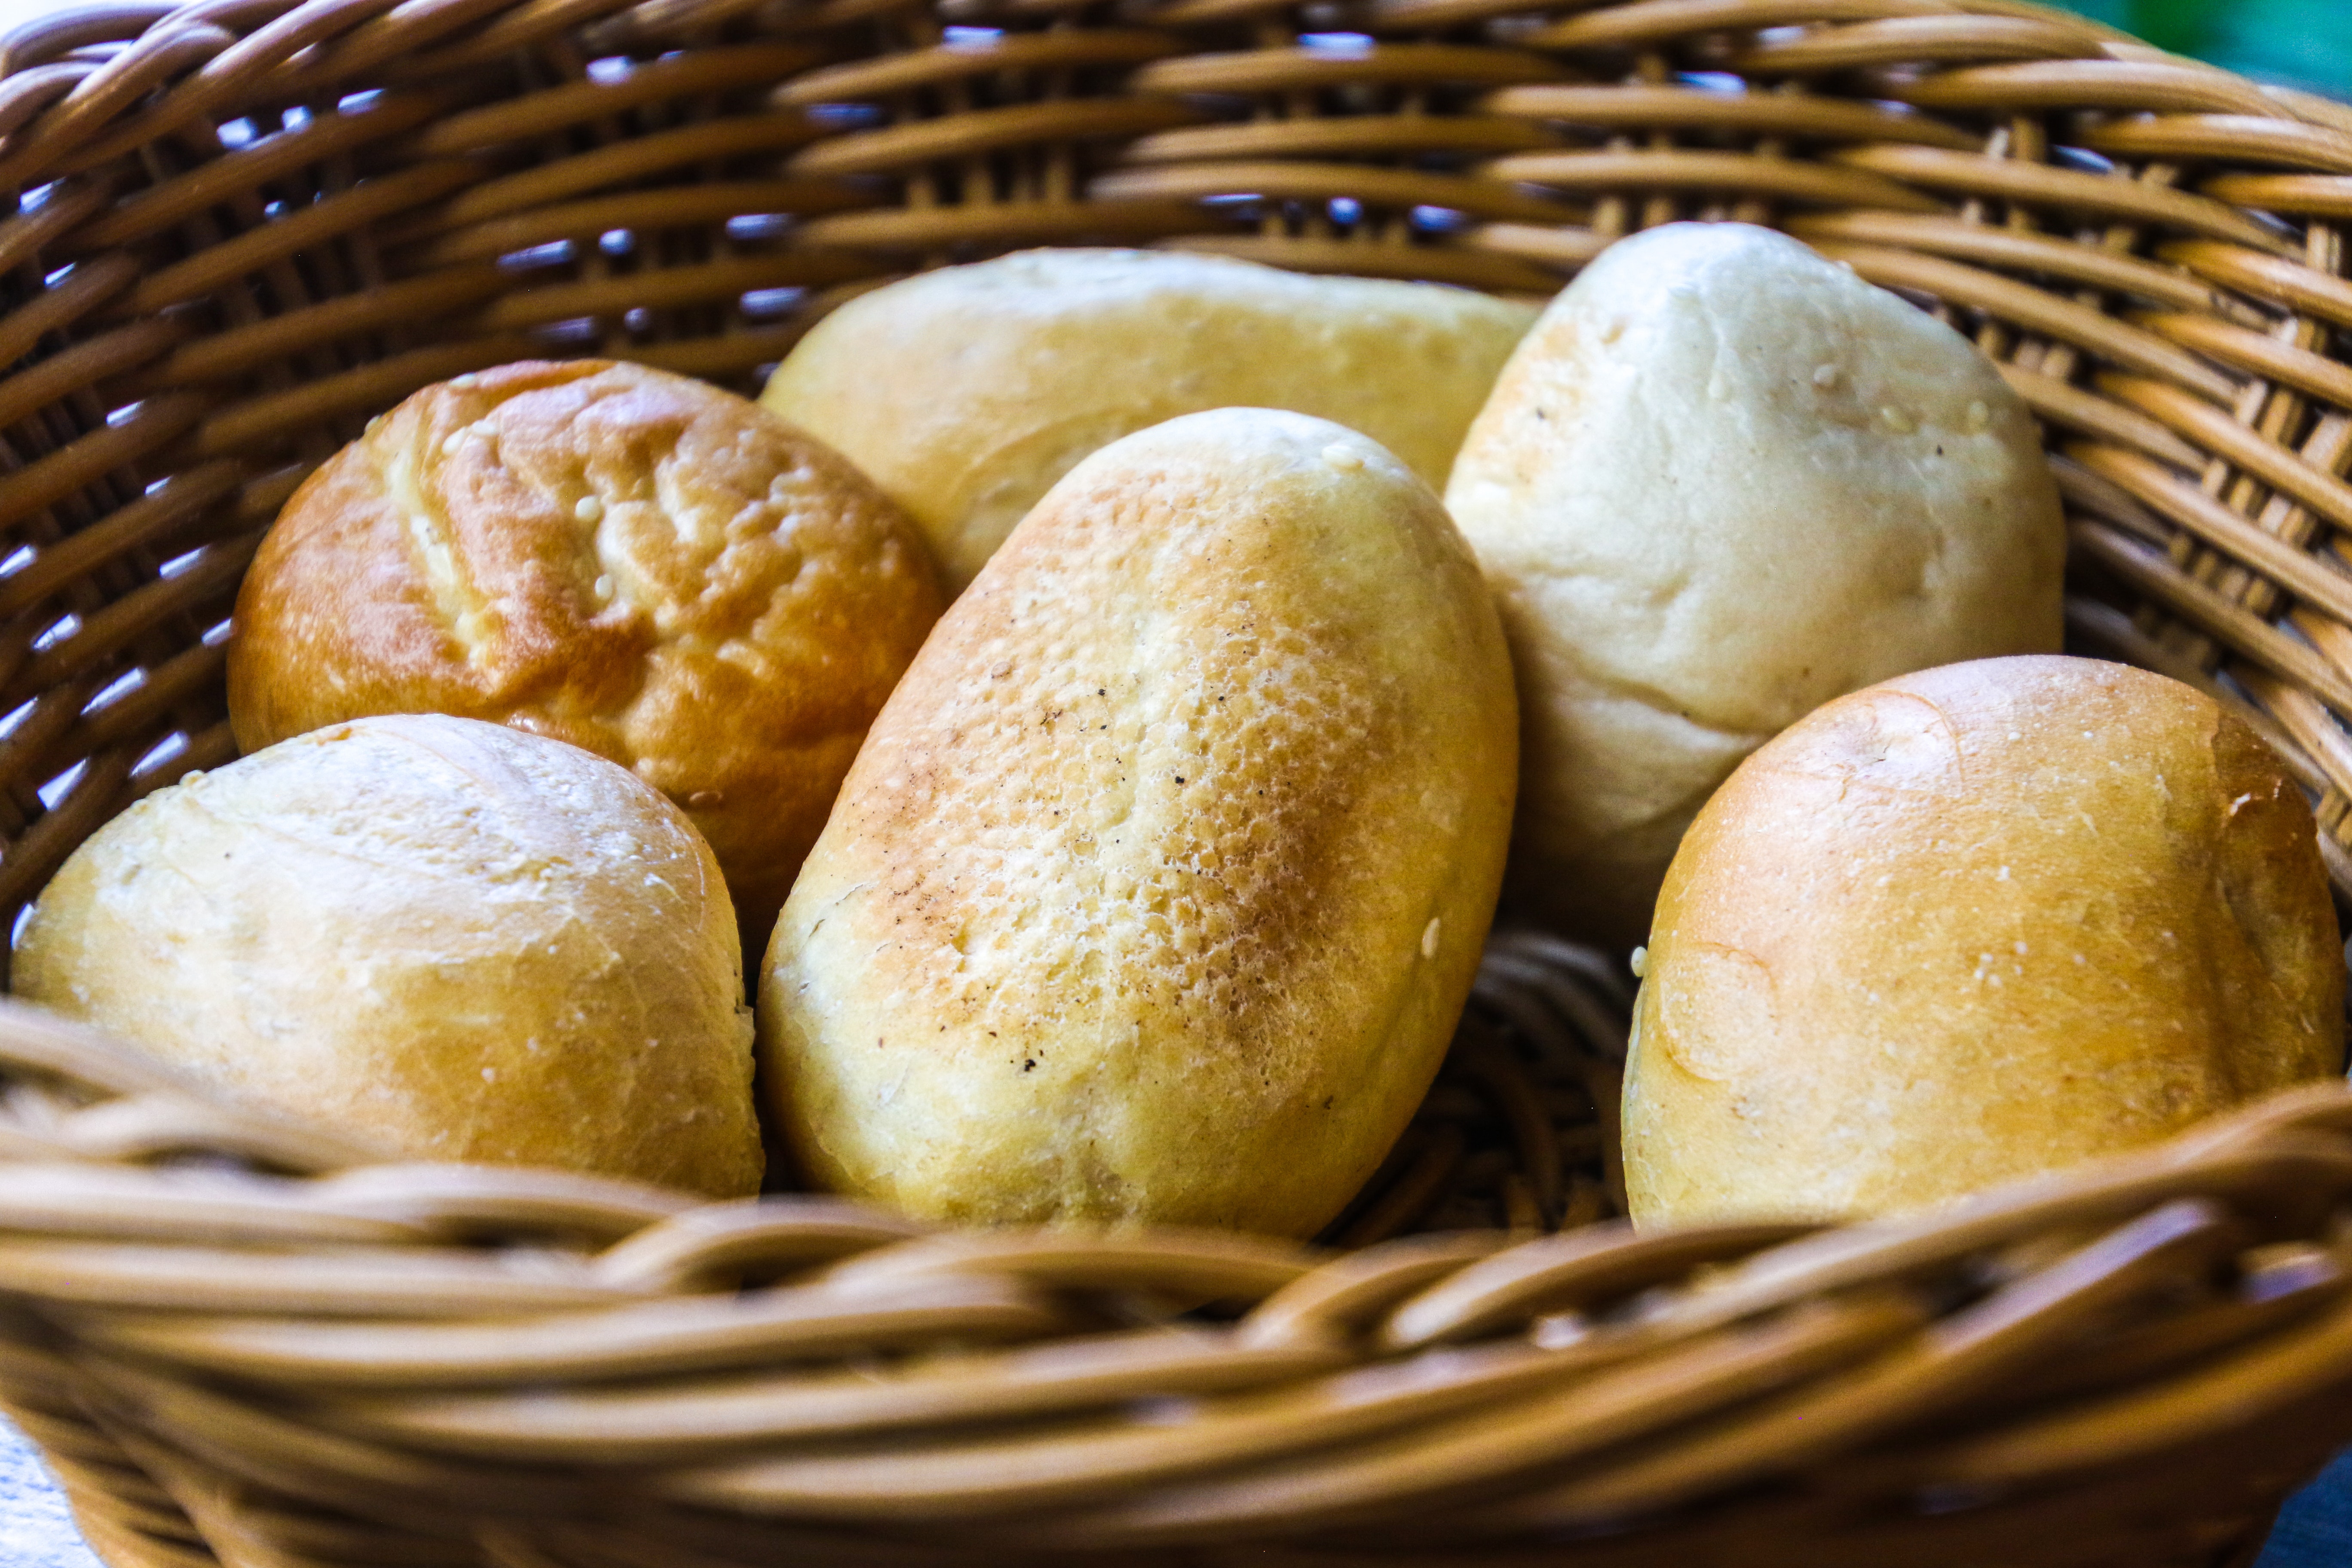
food, dish, cuisine, ingredient, produce, baked goods, cheese bun, bread roll, bread, dampfnudel, Oyaki, pandesal, snack, Pan de coco, Manj, potato bread, bun, dessert, Hoppang, boyoz